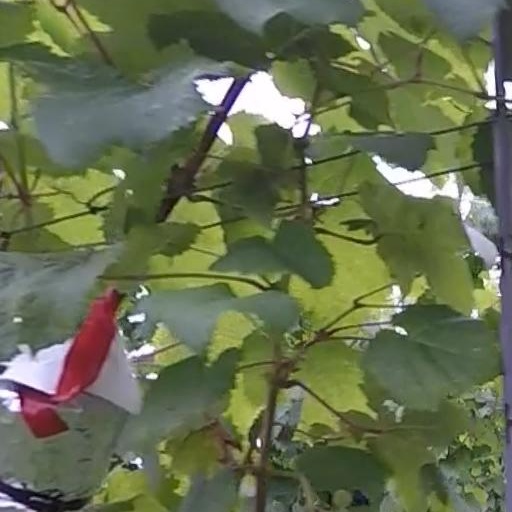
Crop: grape